Turbulence 3: Heavy Metal

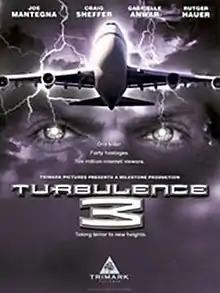
Video release poster

Turbulence 3: Heavy Metal is a 2001 thriller film directed by Jorge Montesi and starring John Mann (in his first and only leading role), Monika Schnarre, Gabrielle Anwar and Joe Mantegna. The film was released direct-to-video, and is the third installment in the "Turbulence" trilogy, following "Turbulence" and "".